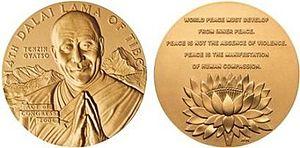
Le 14ᵉ dalaï-lama a reçu de nombreux prix en raison de ses engagements et activités spirituelles, politiques, écologiques et humanitaires dans le monde.
Tenzin Gyatso, né Lhamo Dhondup le 6 juillet 1935 à Taktser, dans la province du Qinghai, est le 14ᵉ dalaï-lama.